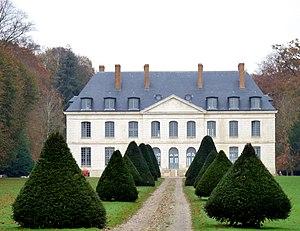
Château de Trébons
Grainville-Ymauville est une commune française située dans le département de la Seine-Maritime en région Normandie.
Cet article recense les monuments historiques de l'arrondissement du Havre, dans le département de la Seine-Maritime, en France.